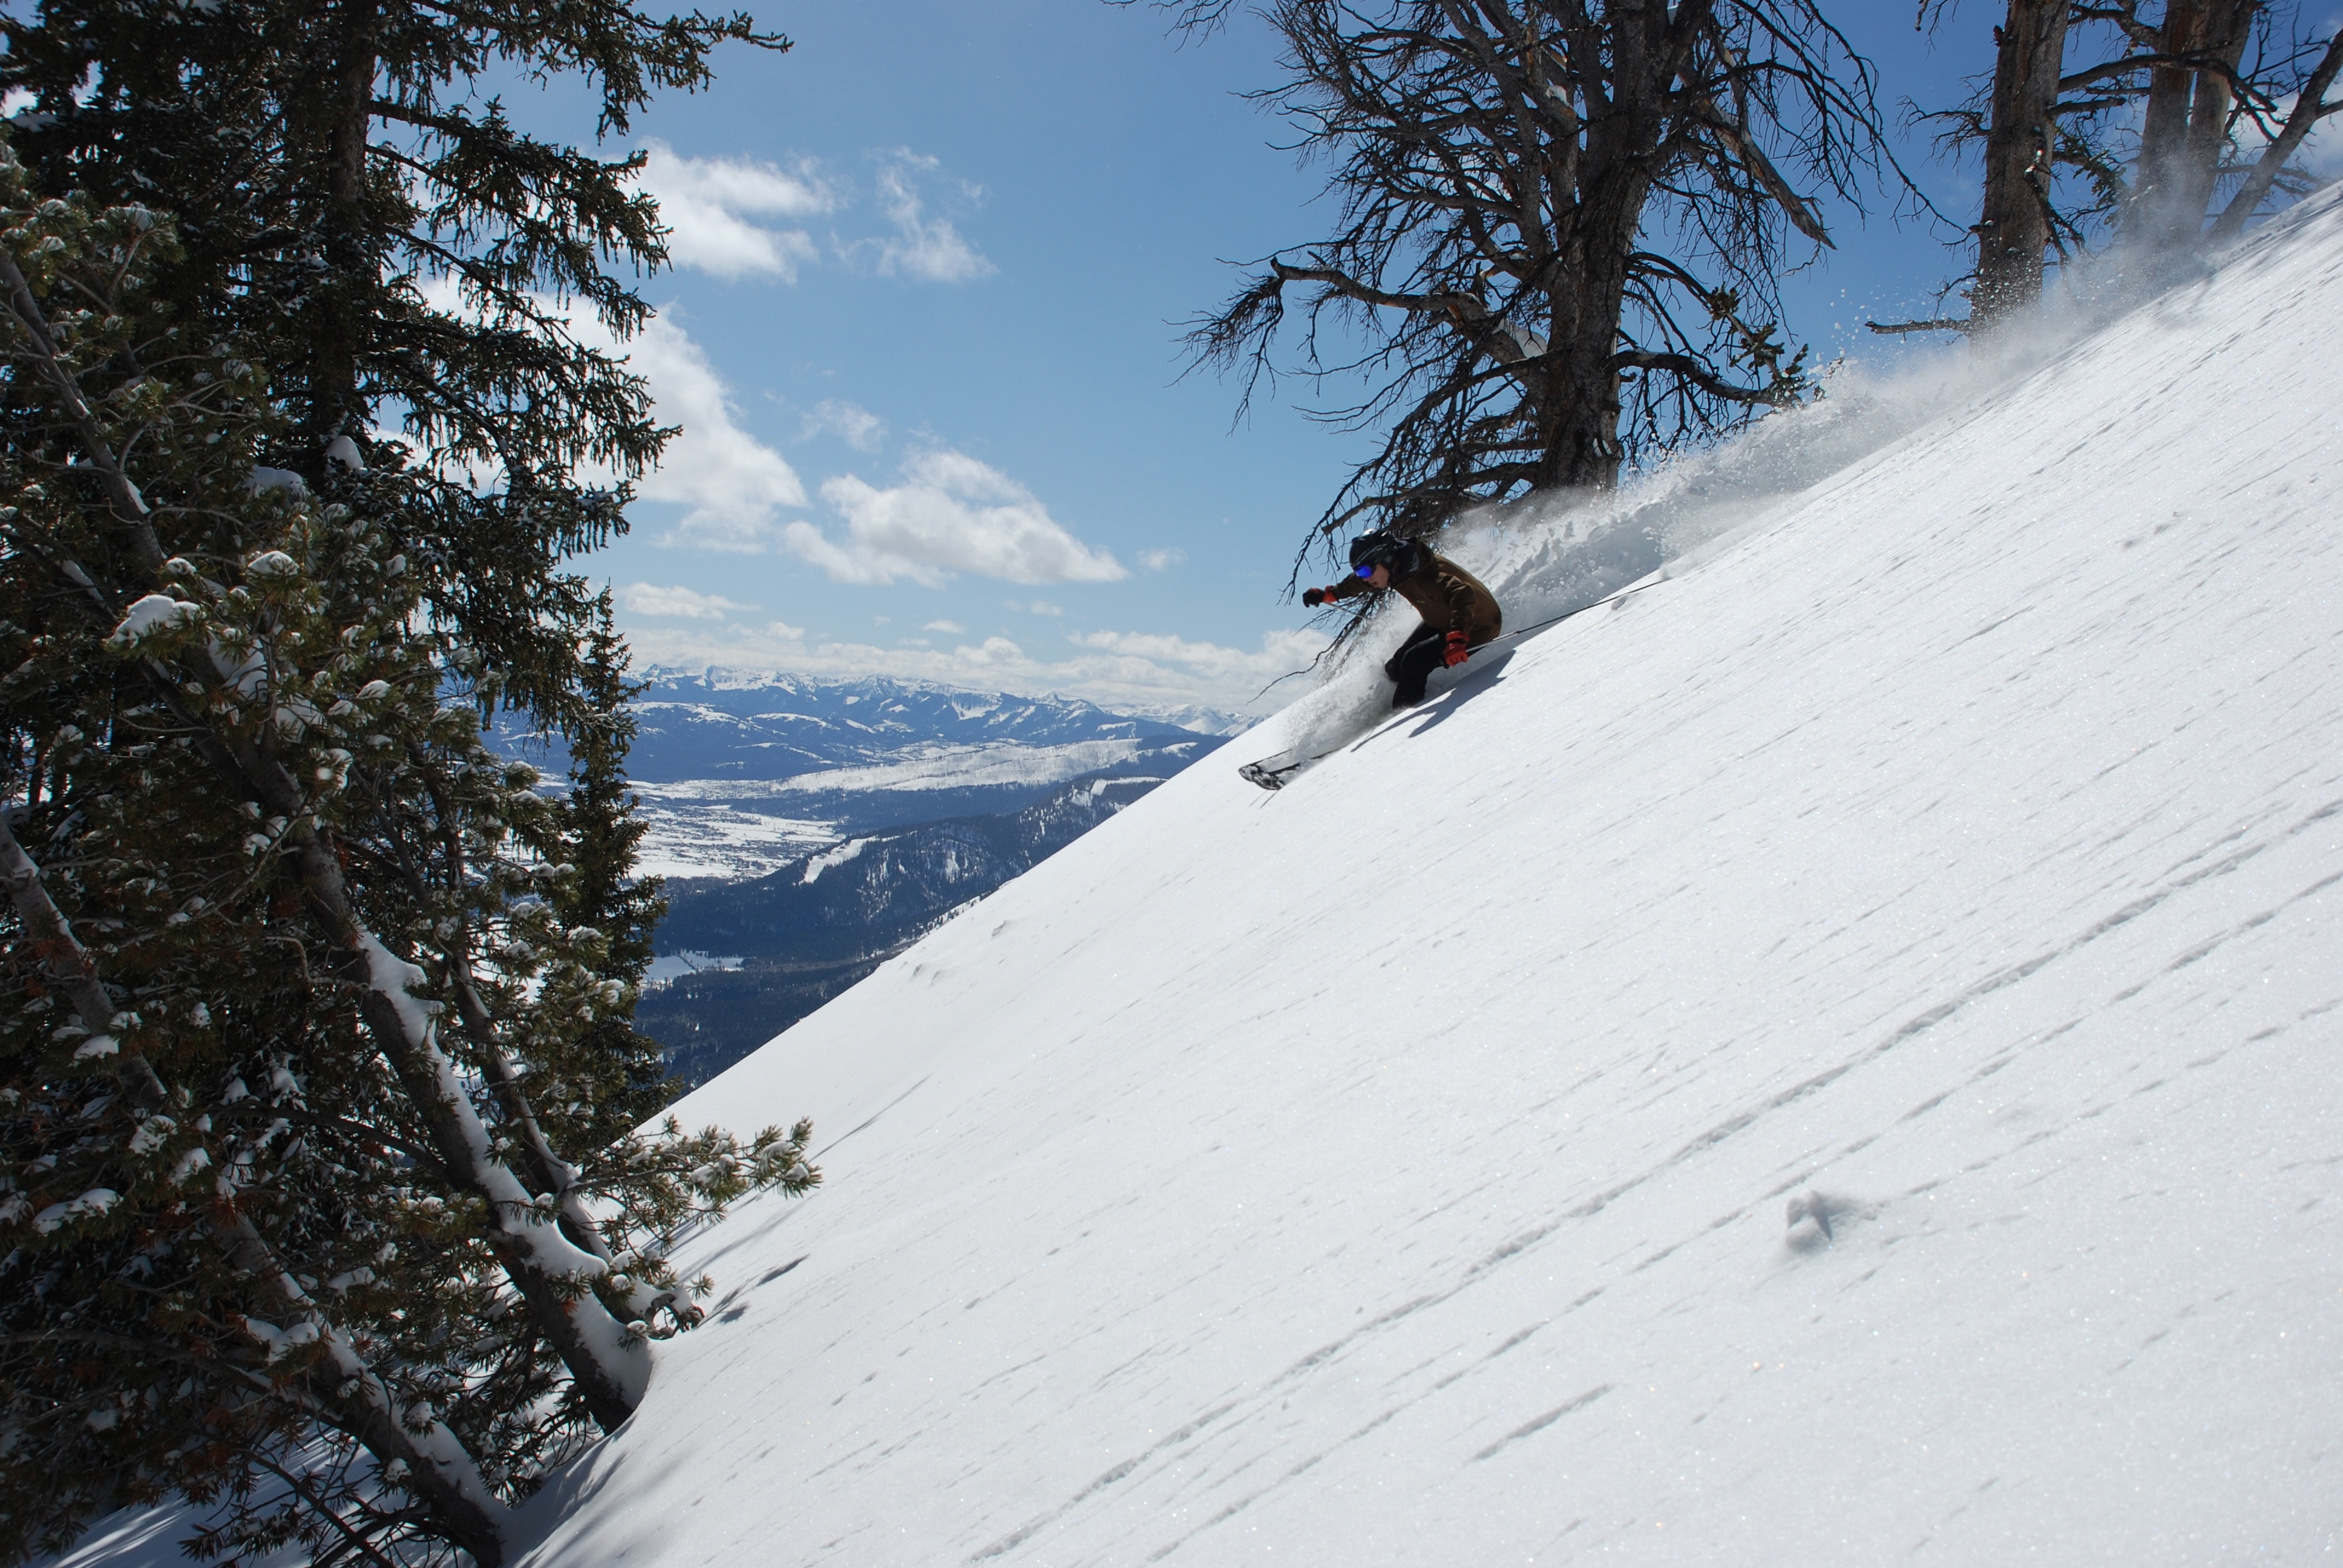
mountain, snow, winter, weather, skiing, season, ridge, sports equipment, winter sport, sports, downhill, ski, footwear, piste, ski touring, nordic skiing, ski mountaineering, ski equipment, geological phenomenon